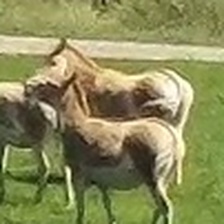
Pose orientation: left